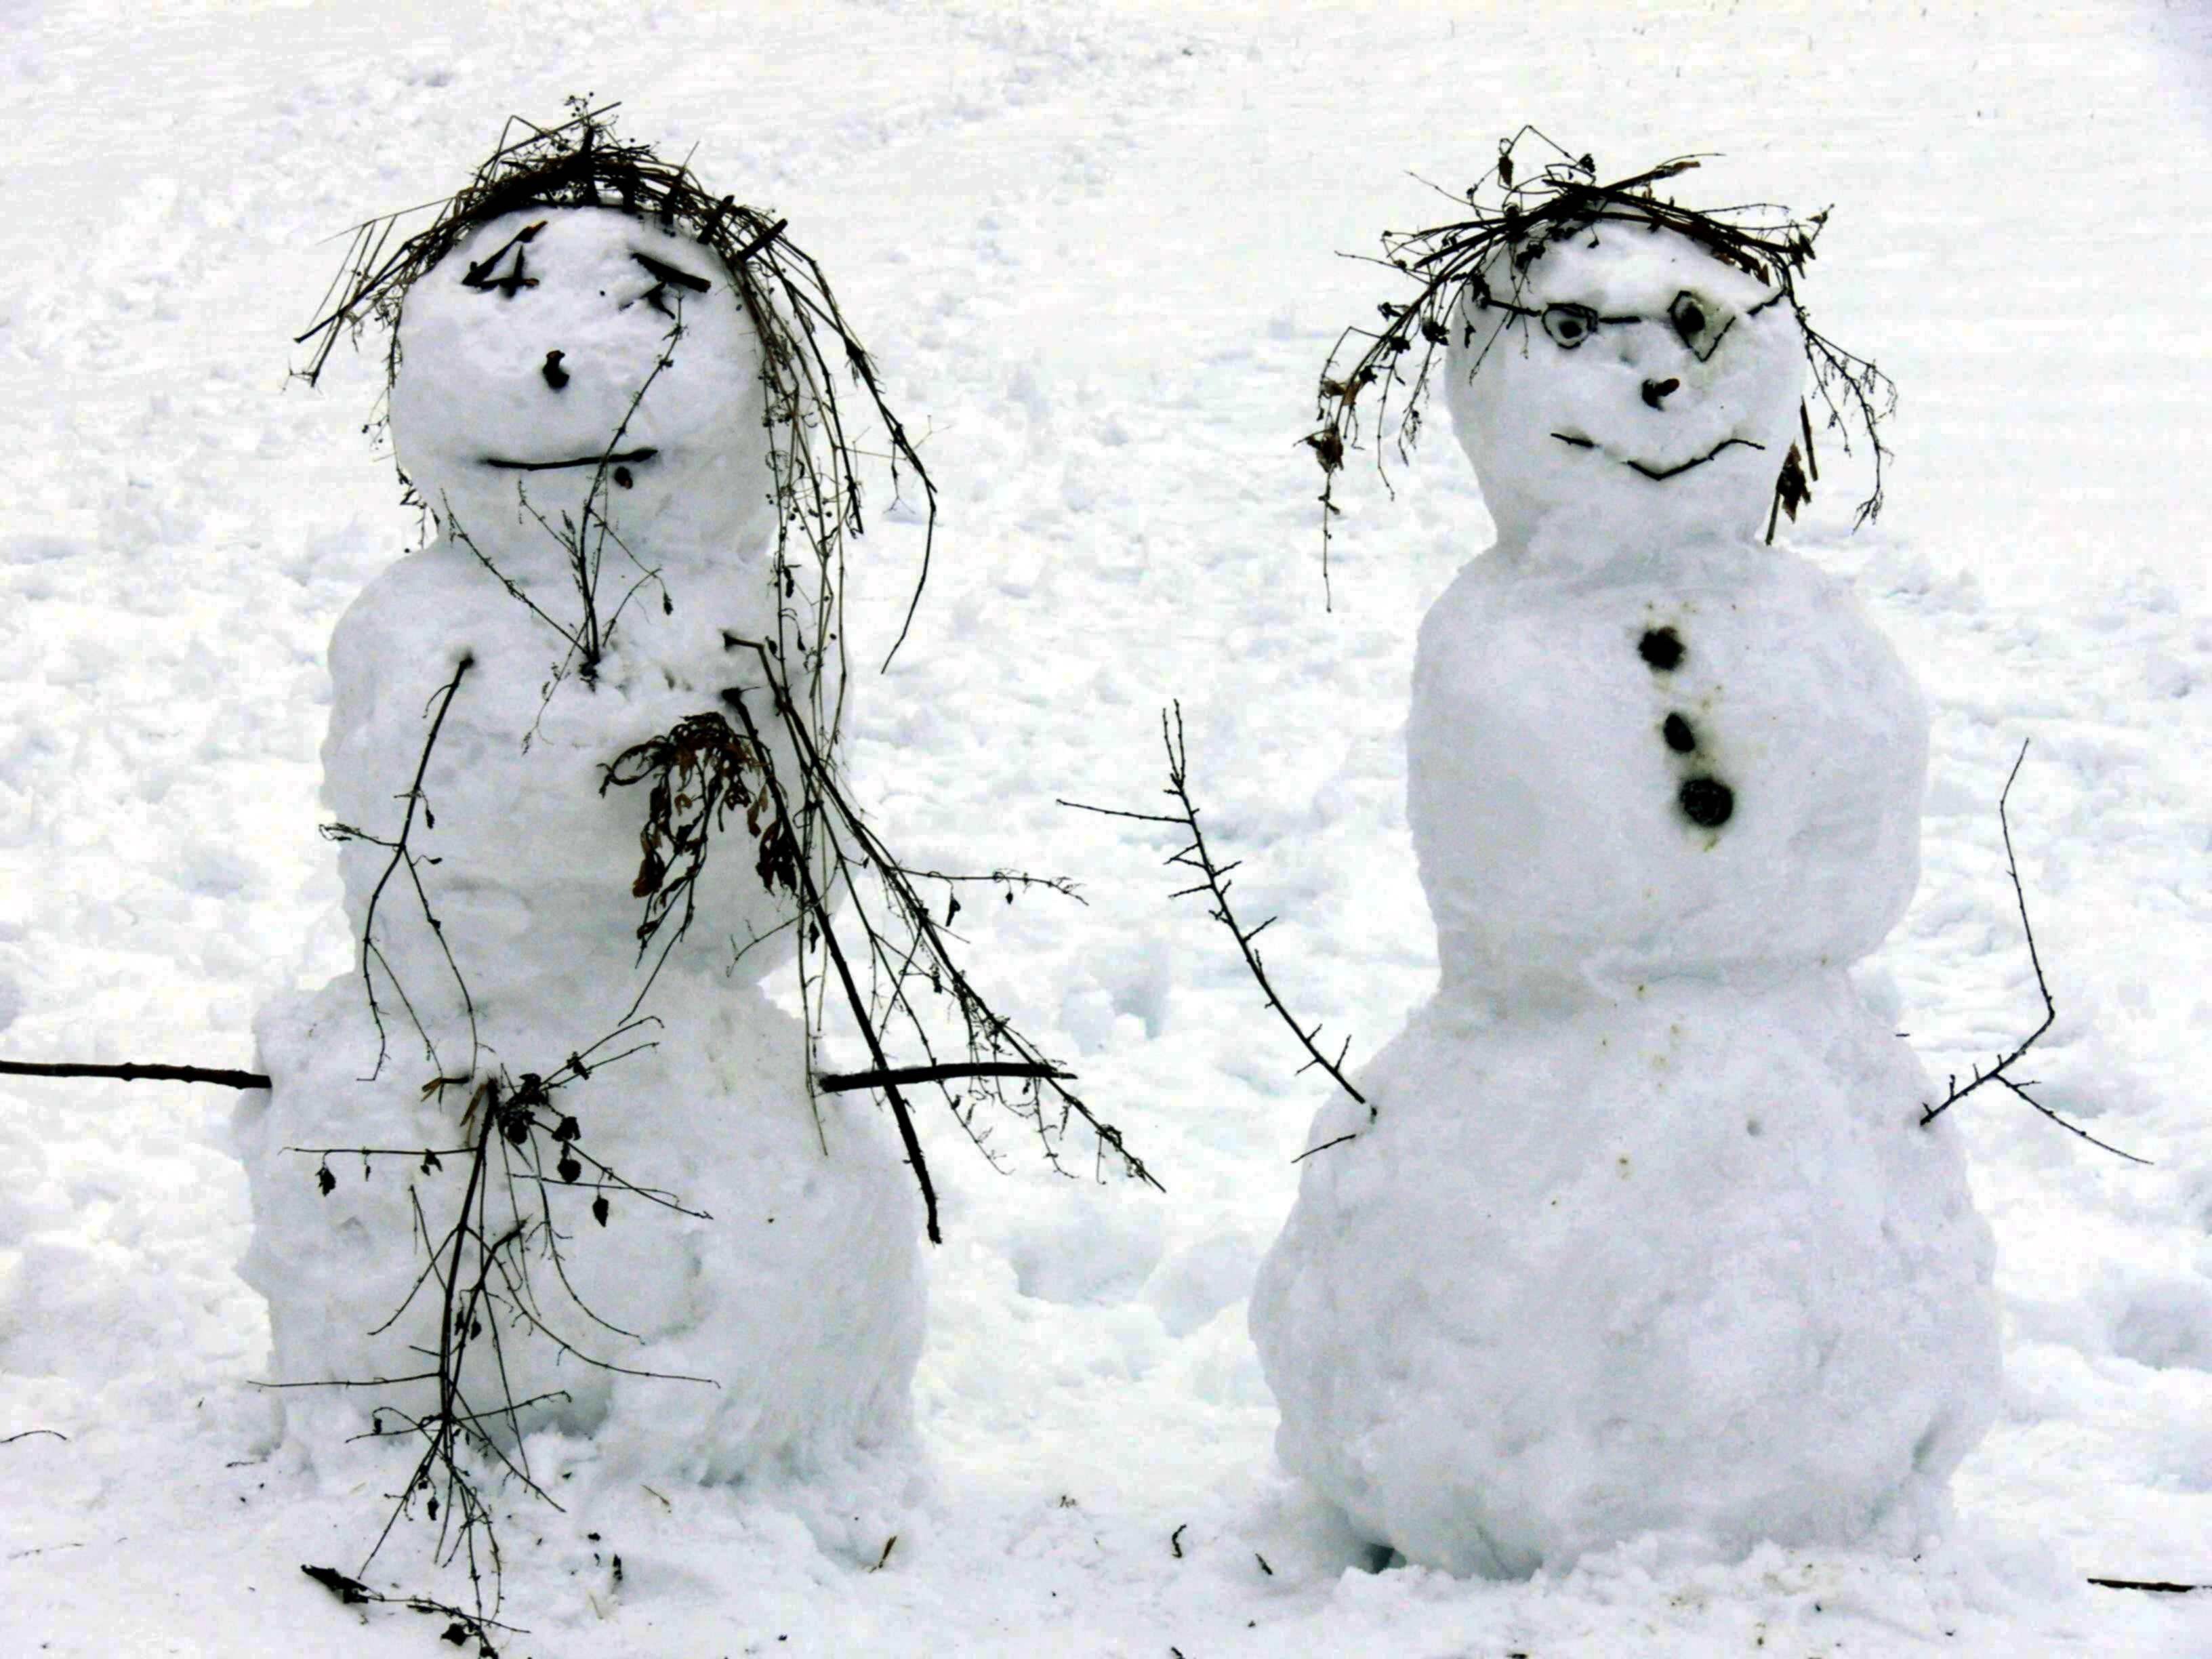
snow, cold, winter, black and white, white, art, snowman, pair, snow man